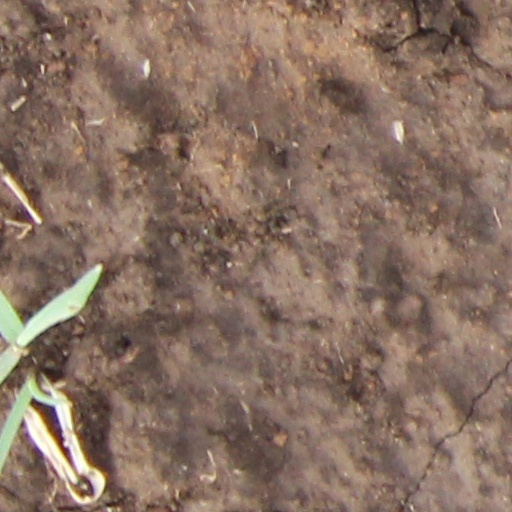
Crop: wheat